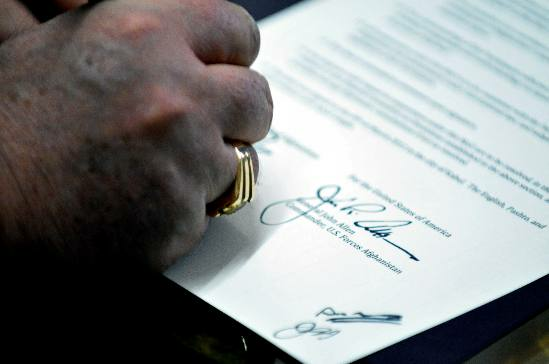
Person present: Yes